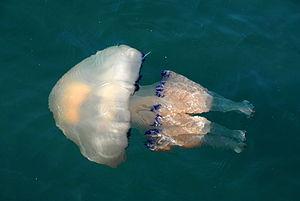
Méduse Rhyzostoma pulmo dans le port de Trieste, Frioul, Italie